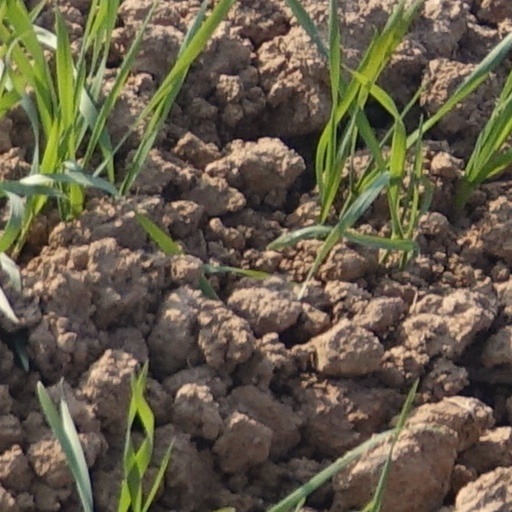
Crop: wheat